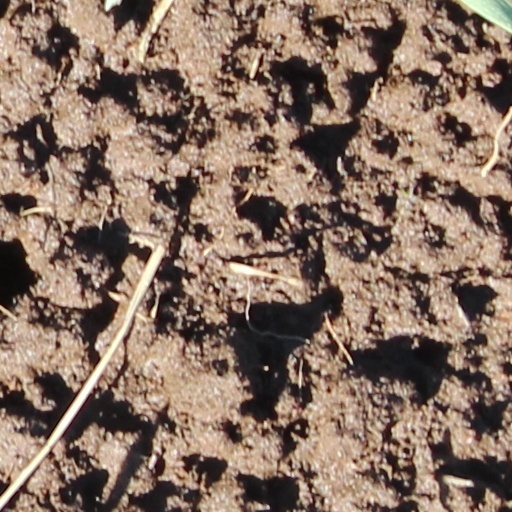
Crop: wheat